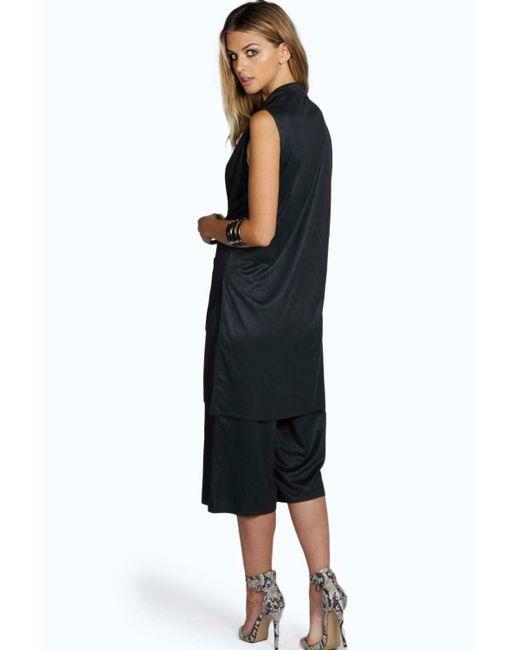
komplett schwarzer Damen-Look aus fließendem Stoff